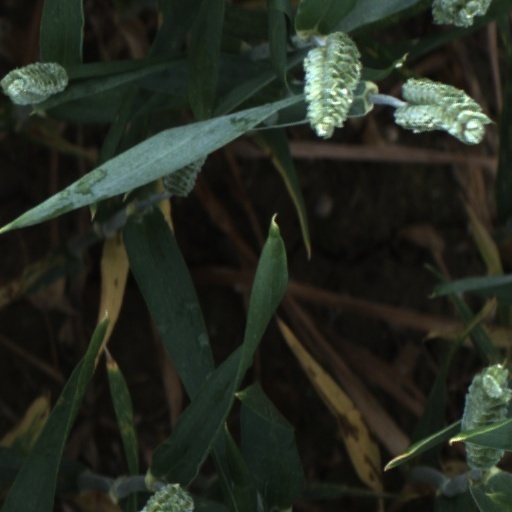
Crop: wheat